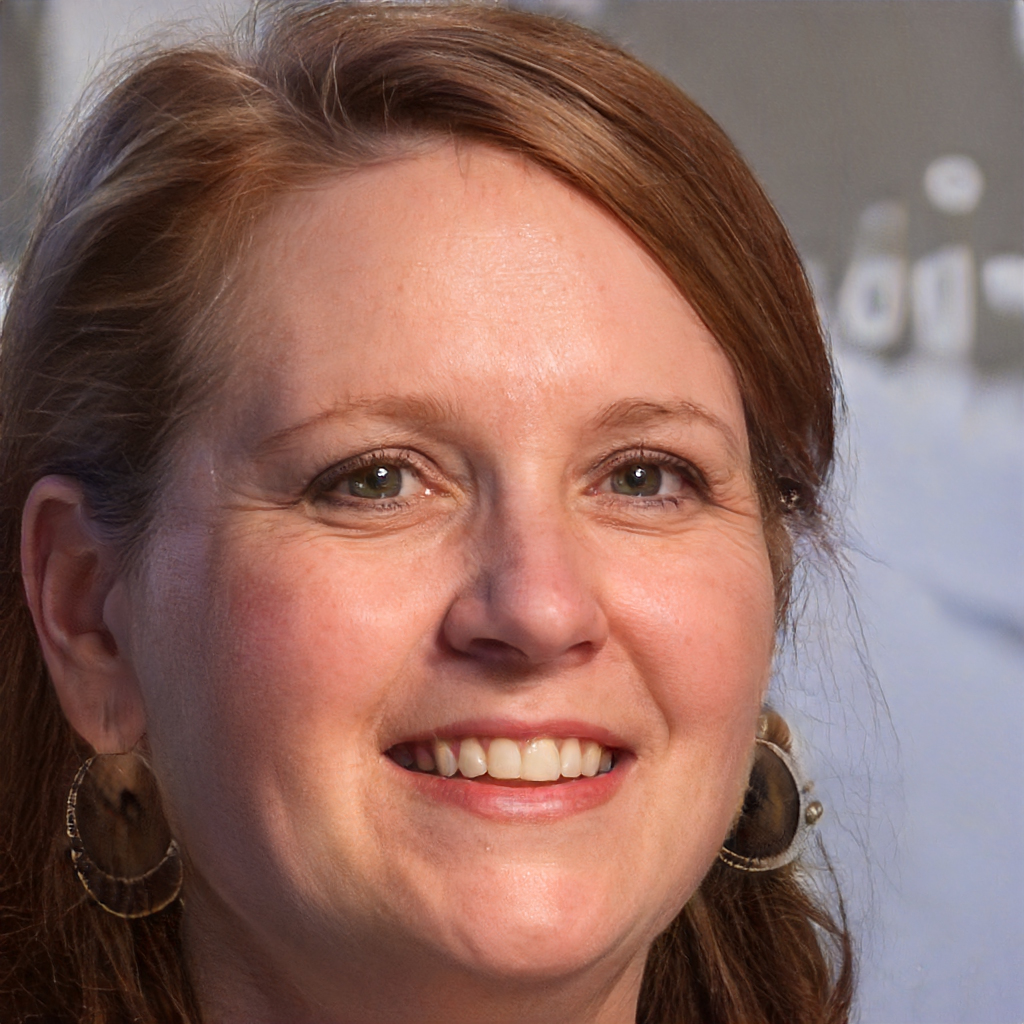
Gender: Female